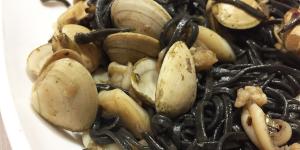
pasta con sepia y almejas